Alberto Torres (politician)

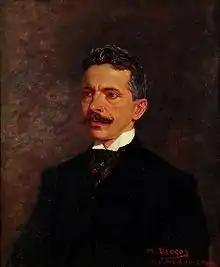

Alberto Torres (26 November 1865 – 29 March 1917) was a Brazilian politician and social thinker who was concerned about national unity and the organization of the society of Brazil.